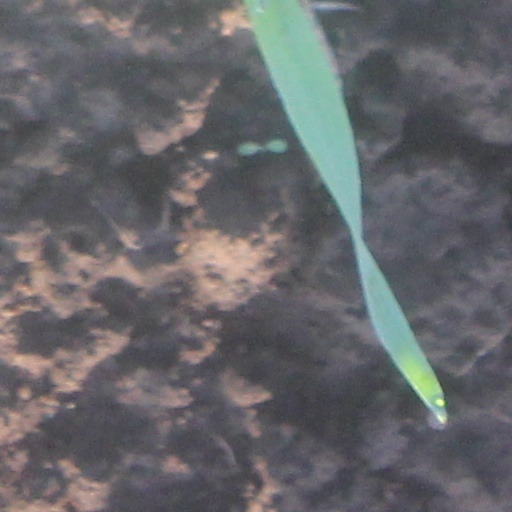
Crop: wheat